Glensanda

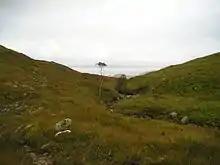
River Sanda and footpath to Ardtornish

Little is known of the glen before the Viking age when it was part of Dál Riata, a Gaelic over-kingdom of the western seaboard of Scotland, in the late 6th and early 7th century. According to Professor William J. Watson the Morvern district was formerly known as Kinelvadon, from the Cenél Báetáin, a subdivision of the Cenél Loairn.